2014 Florida Amendment 2

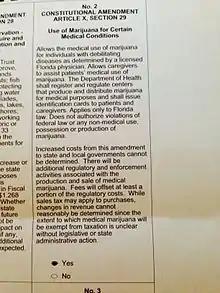
Florida Voters Ballot 2014 - By voters initiative proposed amendment to the Florida Constitution to allow doctors to recommend the use of marijuana for patients and the patients use thereof.

Florida Amendment 2, Use of Marijuana for Certain Medical Conditions, is an initiative that appeared on the November 4, 2014, ballot in the state of Florida as a citizen initiated state constitutional amendment. It received a higher percentage than the 2006 vote which raised the minimum requirement to a 3/5 majority, although it failed to pass.